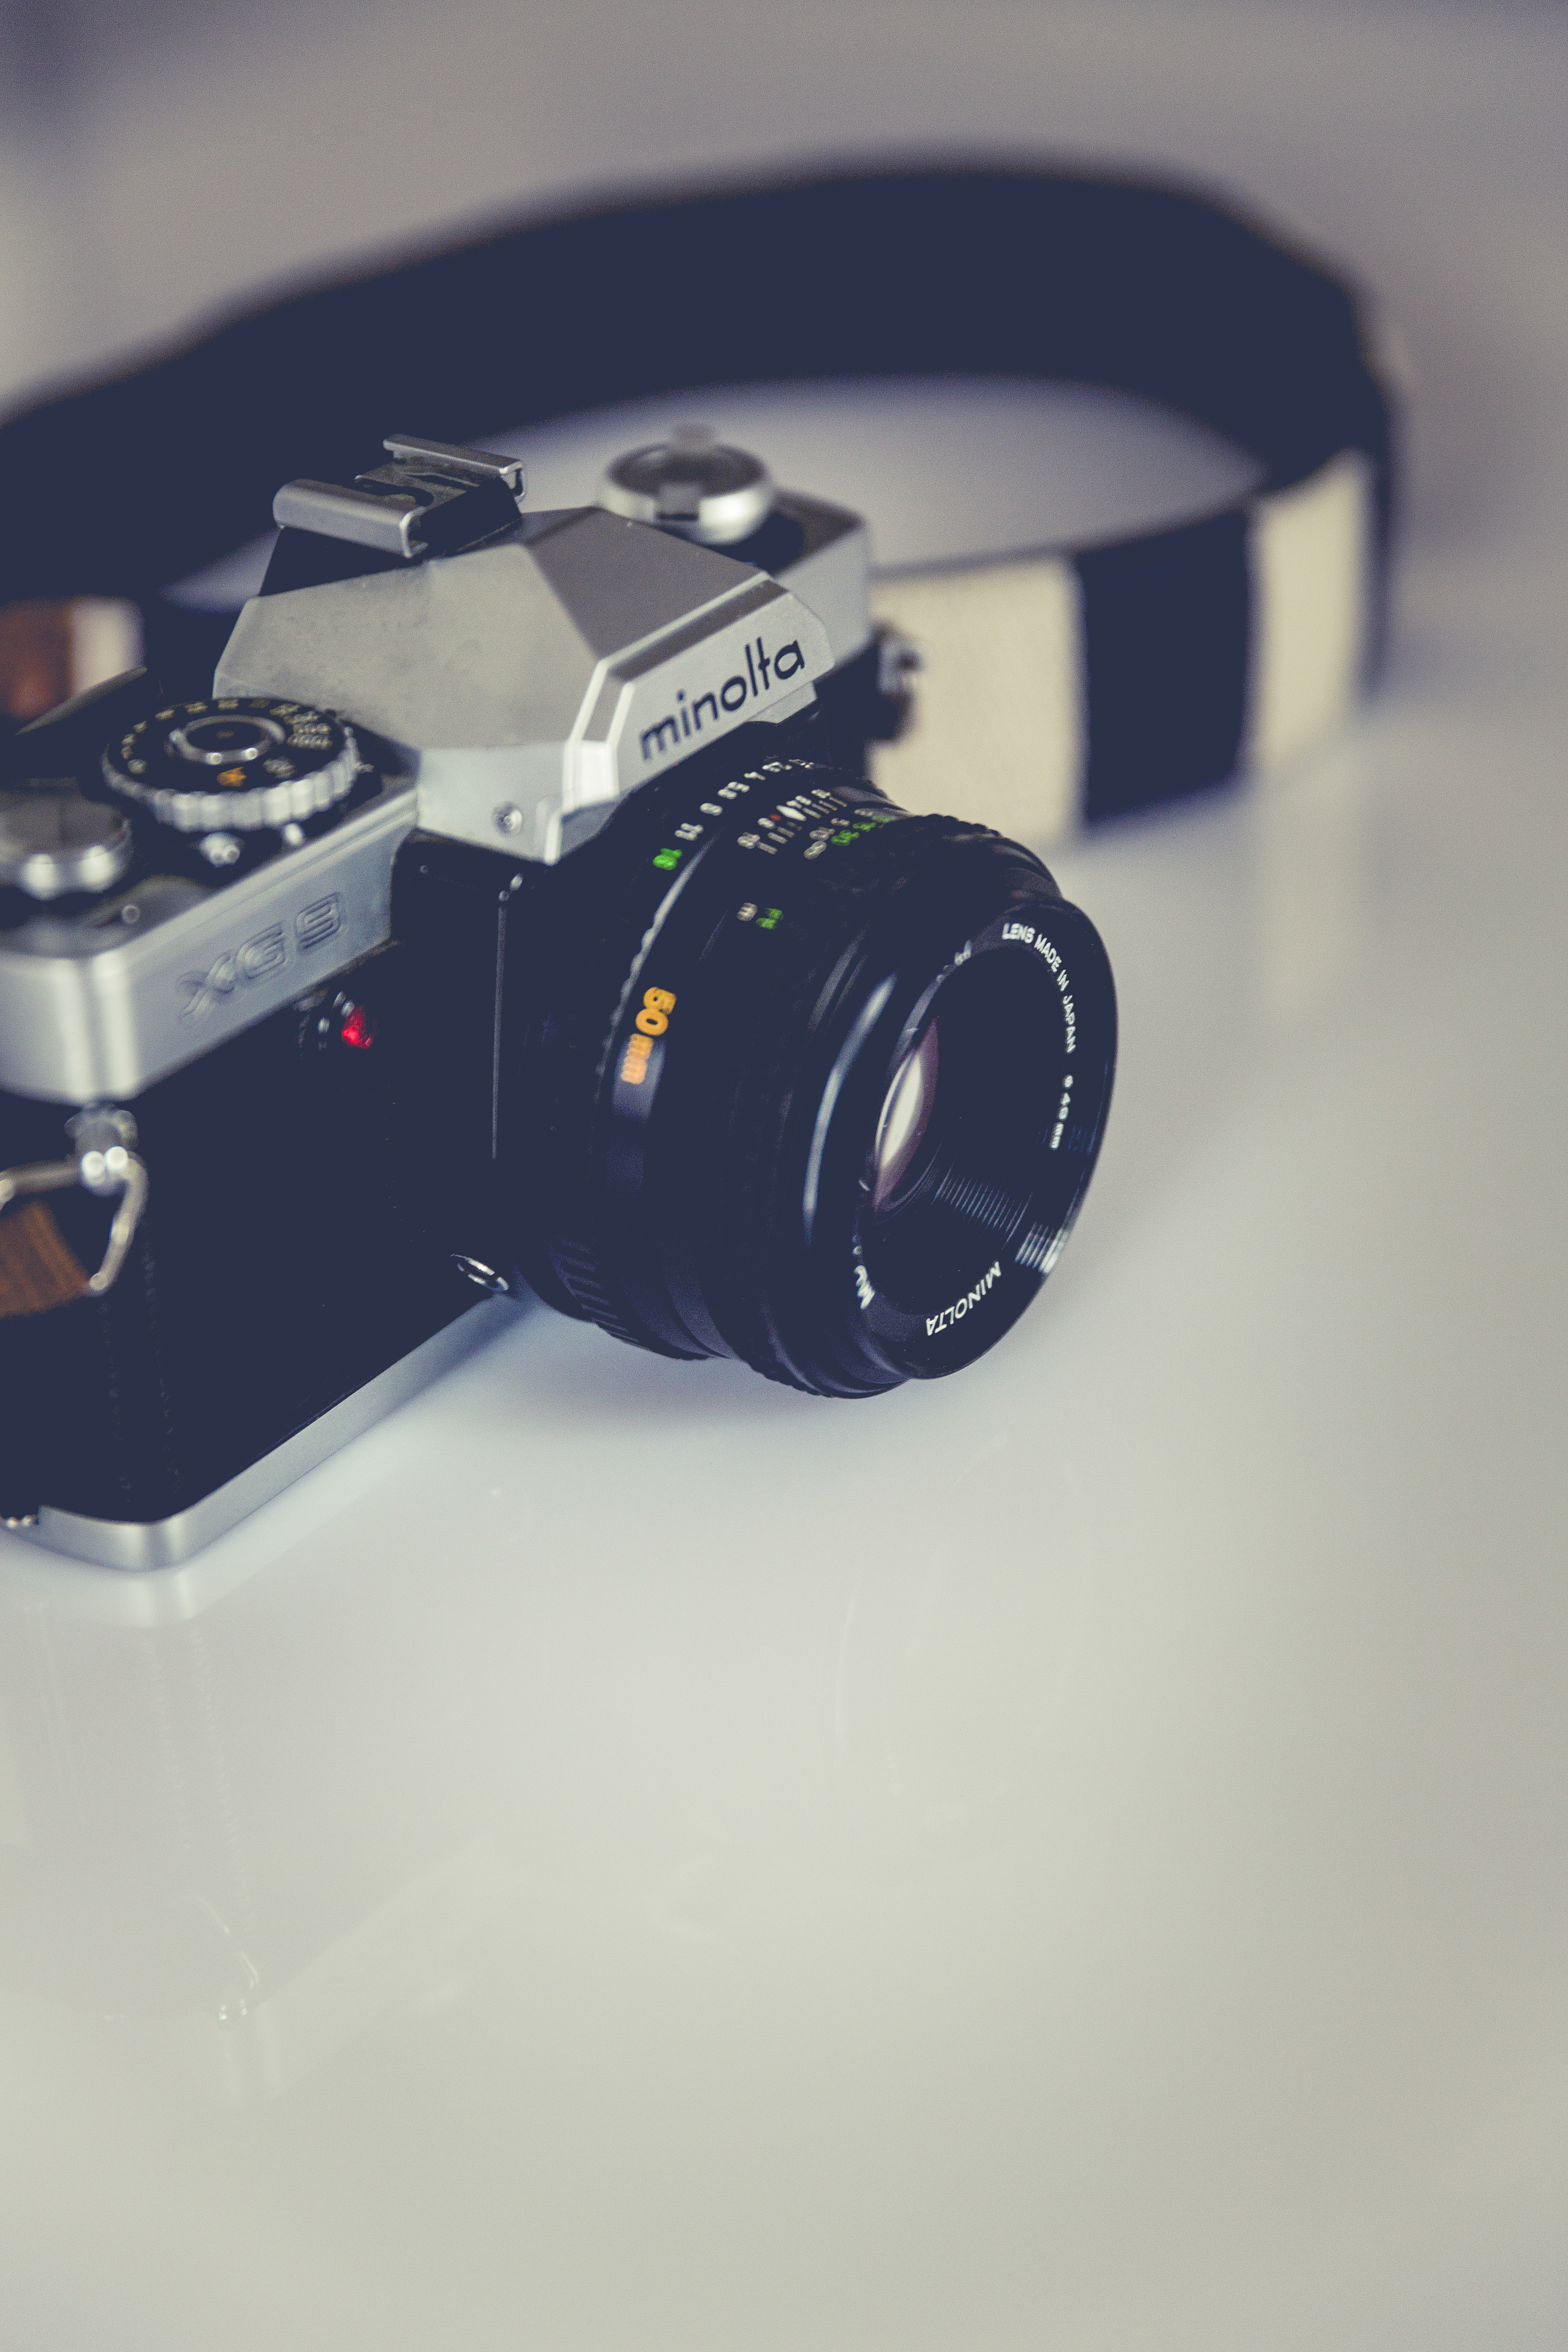
table, light, technology, camera, photography, vintage, photographer, antique, photo, dslr, reflection, lens, equipment, instrument, office, blue, professional, profession, black, shutter, close up, electronics, 35mm, media, freelance, style, classic, manual, camera lens, minolta, optical, wide angle, single lens reflex camera